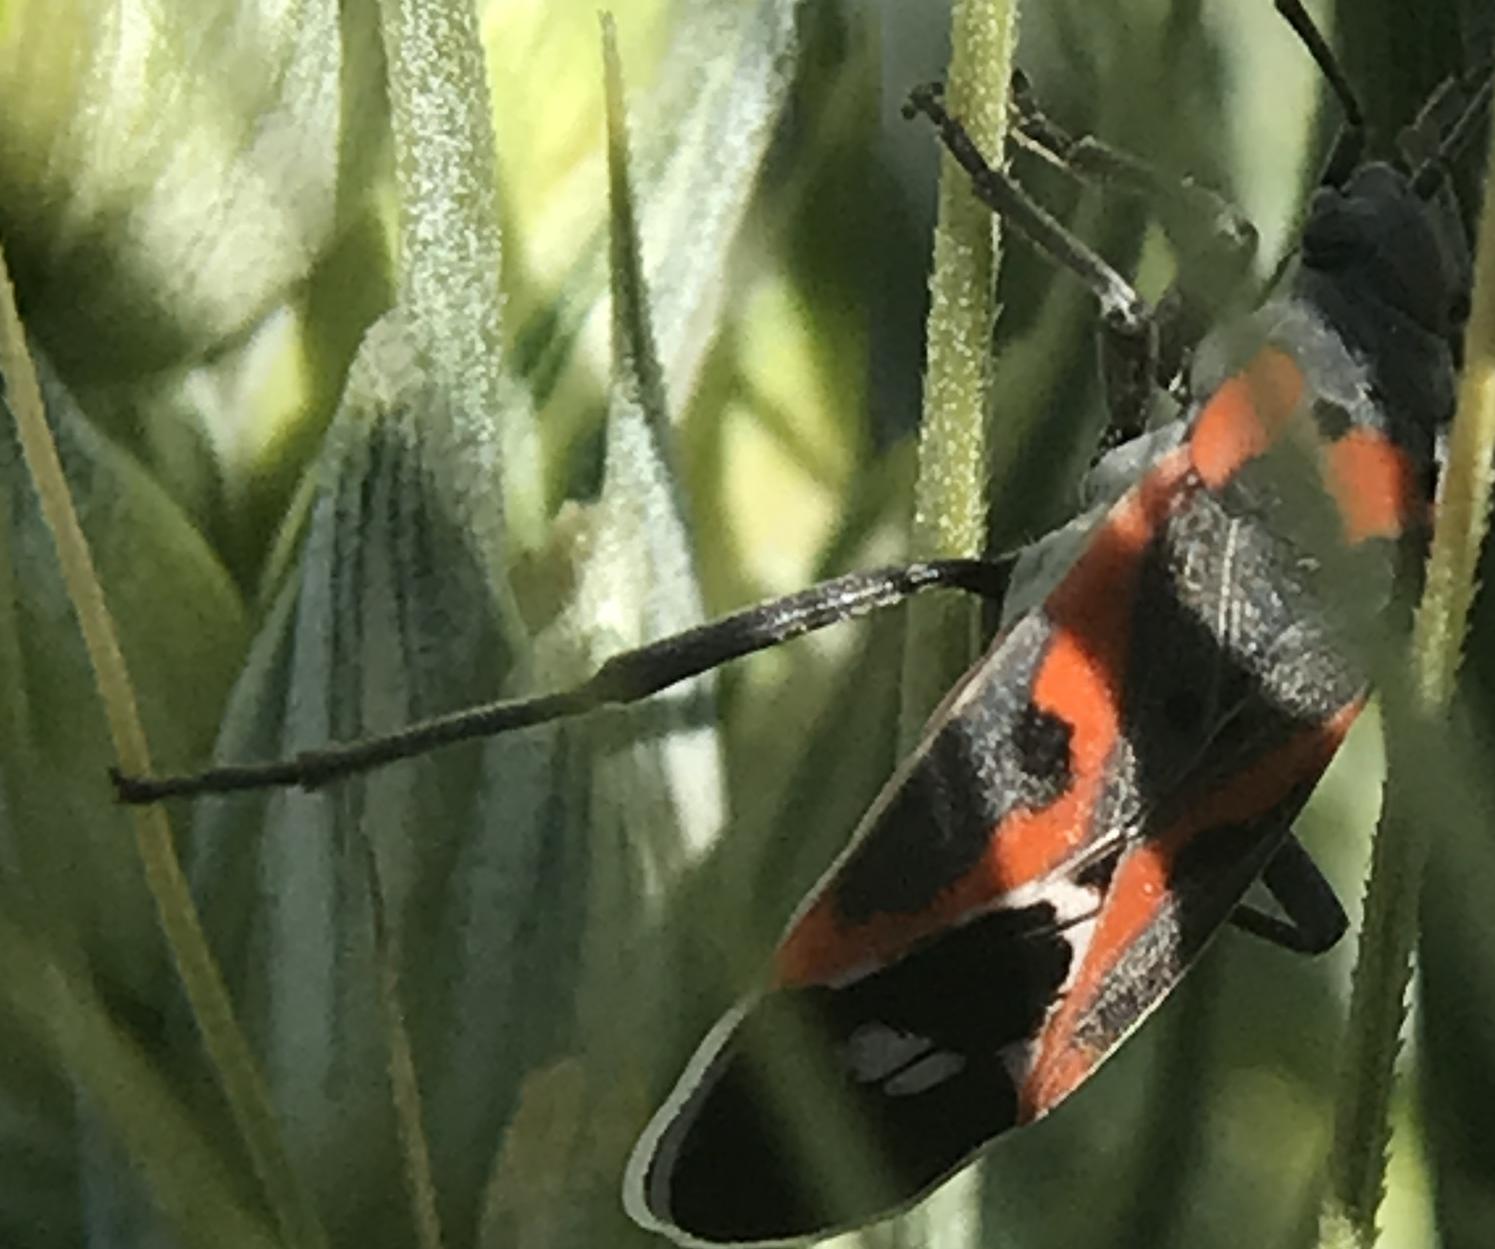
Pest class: non_pest_herbivores